Mitchell's Fold

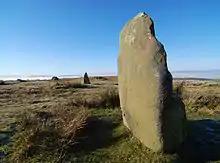
Mitchell's Fold stone circle

Mitchell's Fold (sometimes called Medgel's Fold or Madges Pinfold) is a Bronze Age stone circle in southwest Shropshire, located near the small village of White Grit on dry heathland at the southwest end of Stapeley Hill in the civil parish of Chirbury with Brompton, at a height of 1083 ft (330m) o.d.